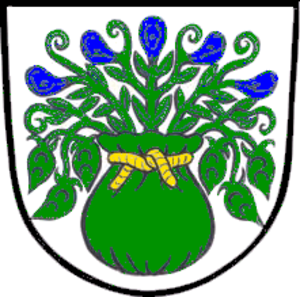
Fretterode est une commune allemande située dans l'arrondissement d'Eichsfeld en Thuringe.